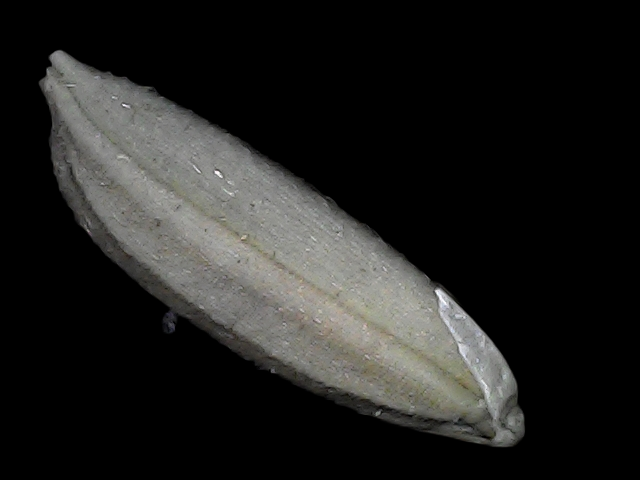
Rice variety: Bd79